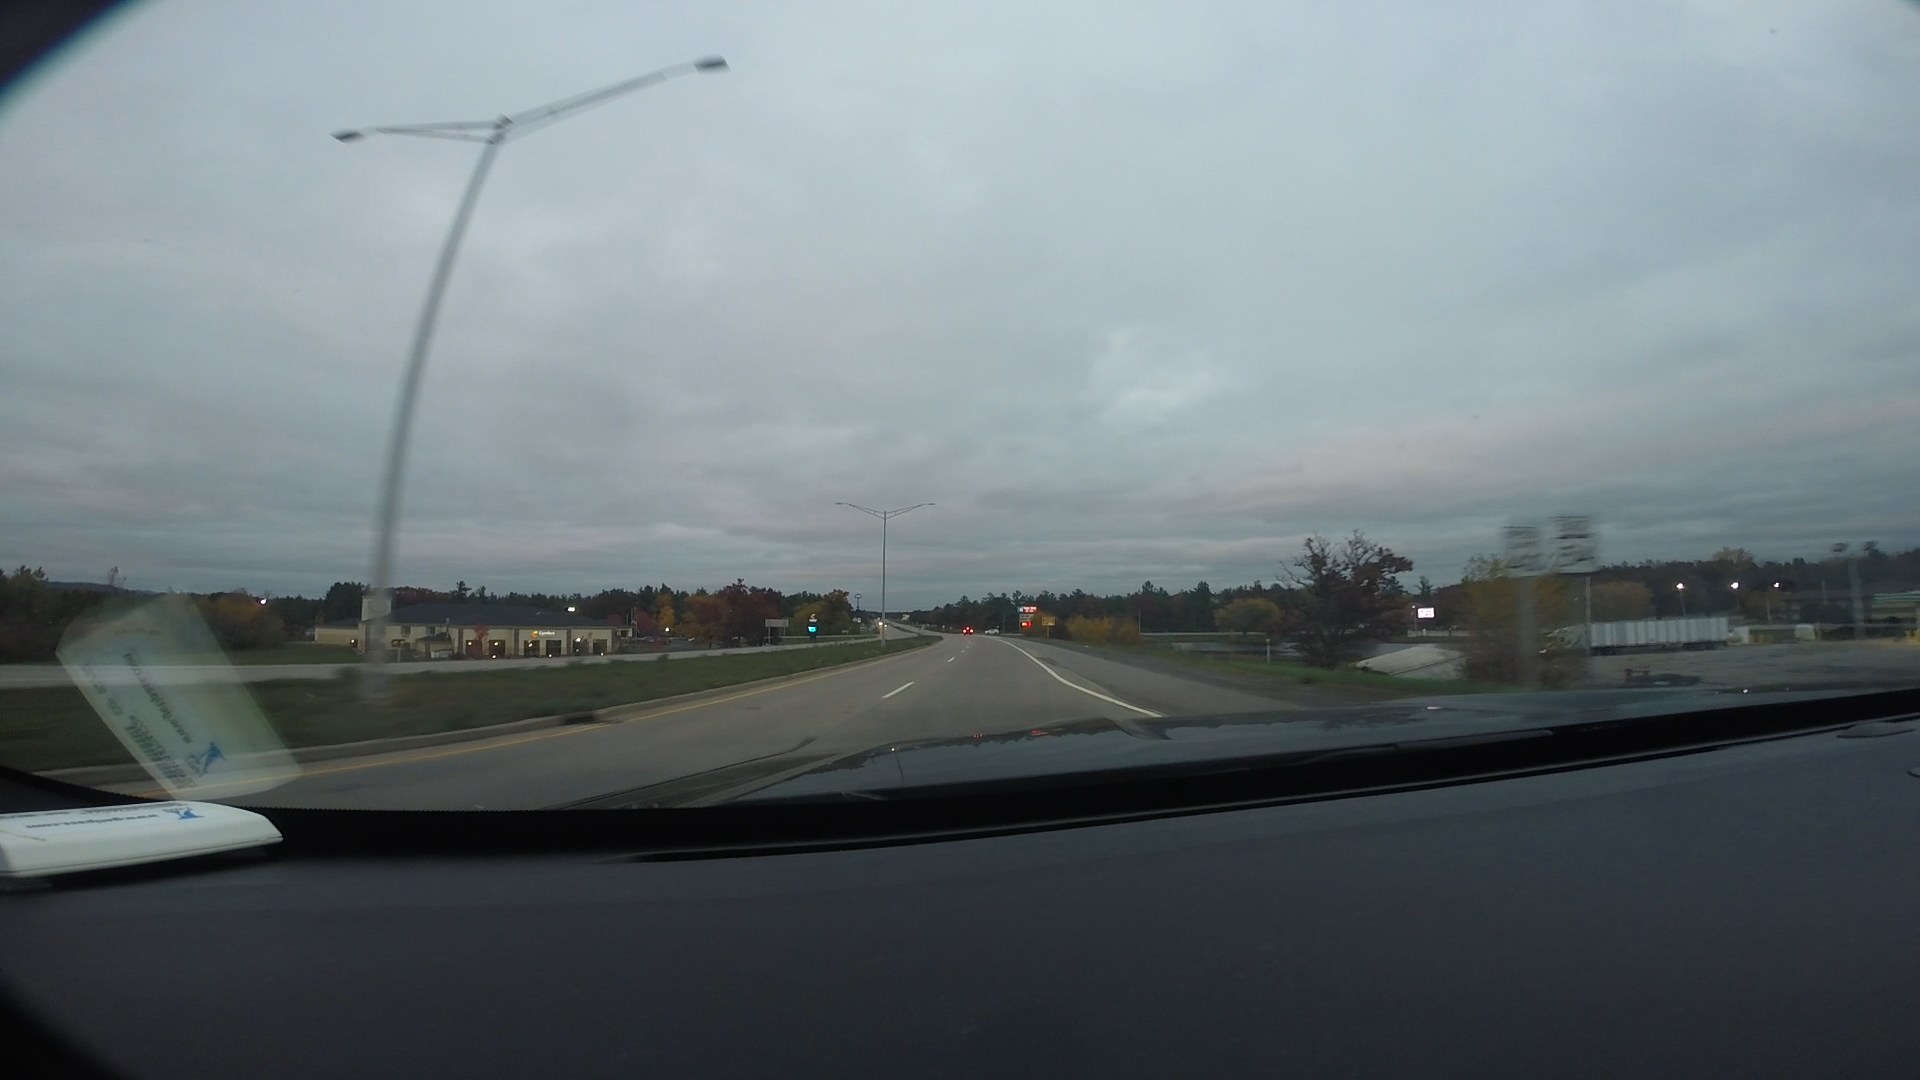
Speed limit sign label: mph40